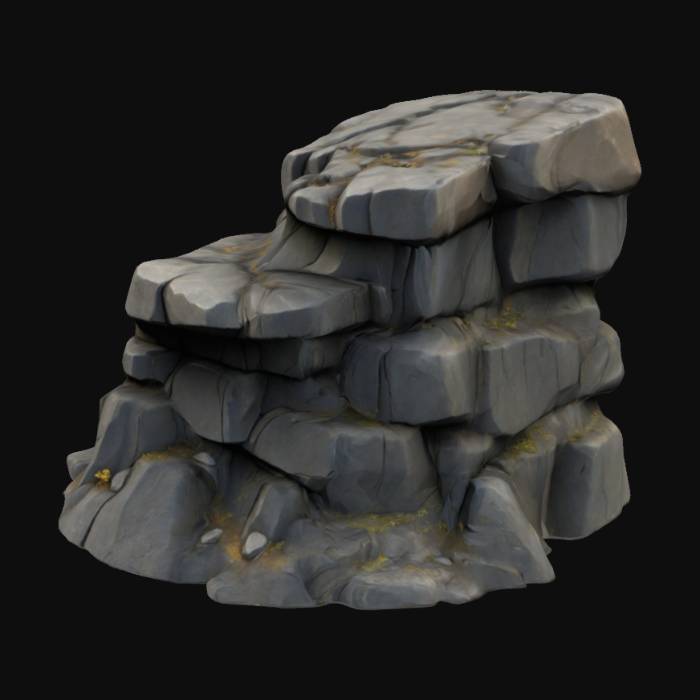
미적 점수 (1~10점): 3